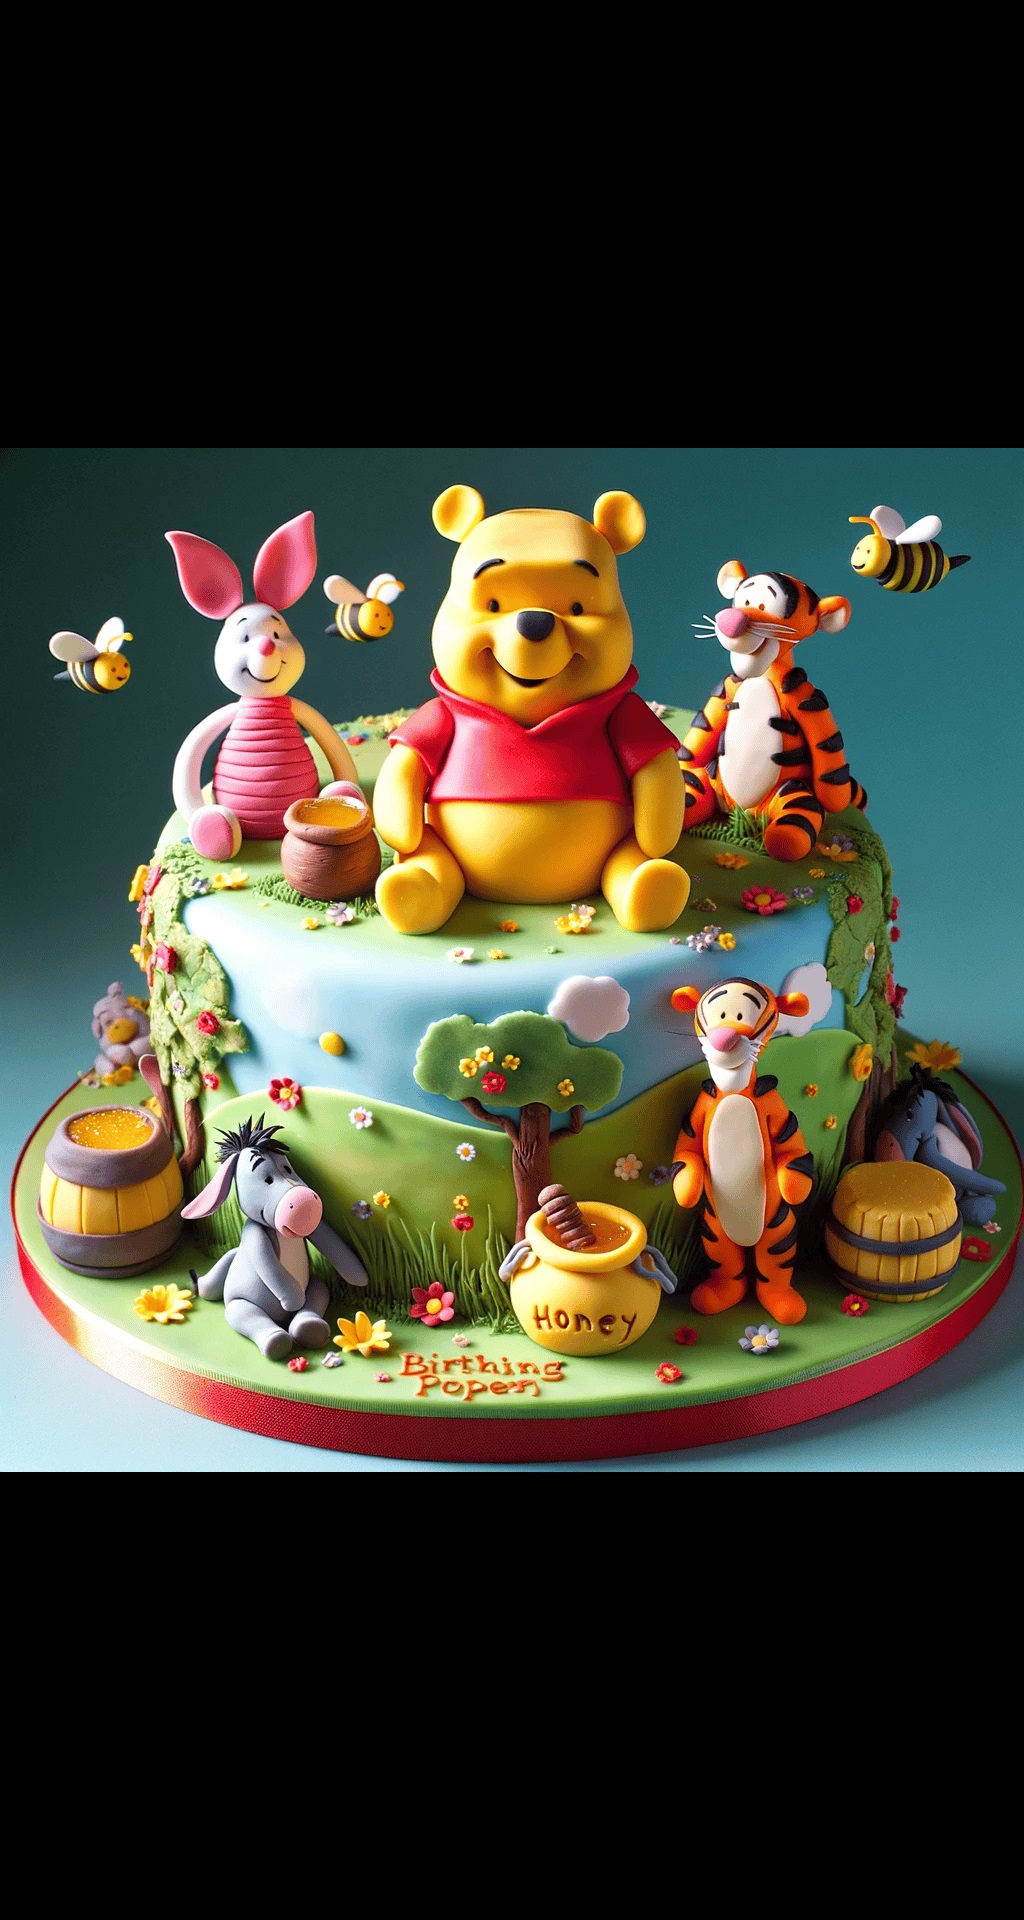
doll, cricket, jungle, birthday, cake, cupcake, teatime, food, cake decorating, Cake decorating supply, pink, baked goods, toy, sugar cake, sweetness, birthday cake, event, dessert, icing, teddy bear, sugar paste, fictional character, dishware, baking, entertainment, kuchen, buttercream, fondant, recipe, graphics, cuisine, action figure, ingredient, figurine, cake stand, pastry, culinary art, comfort food, cream, baby toys, stuffed toy